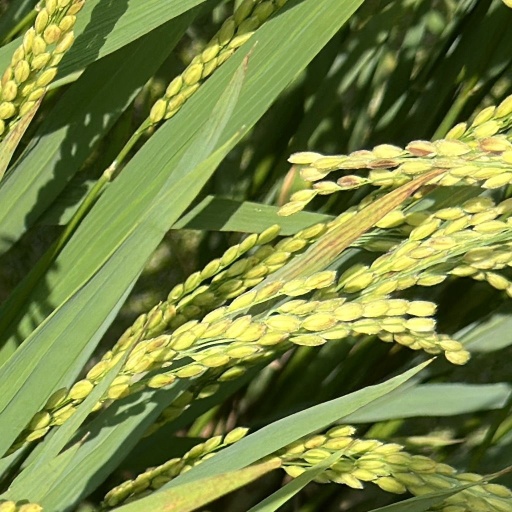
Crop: rice